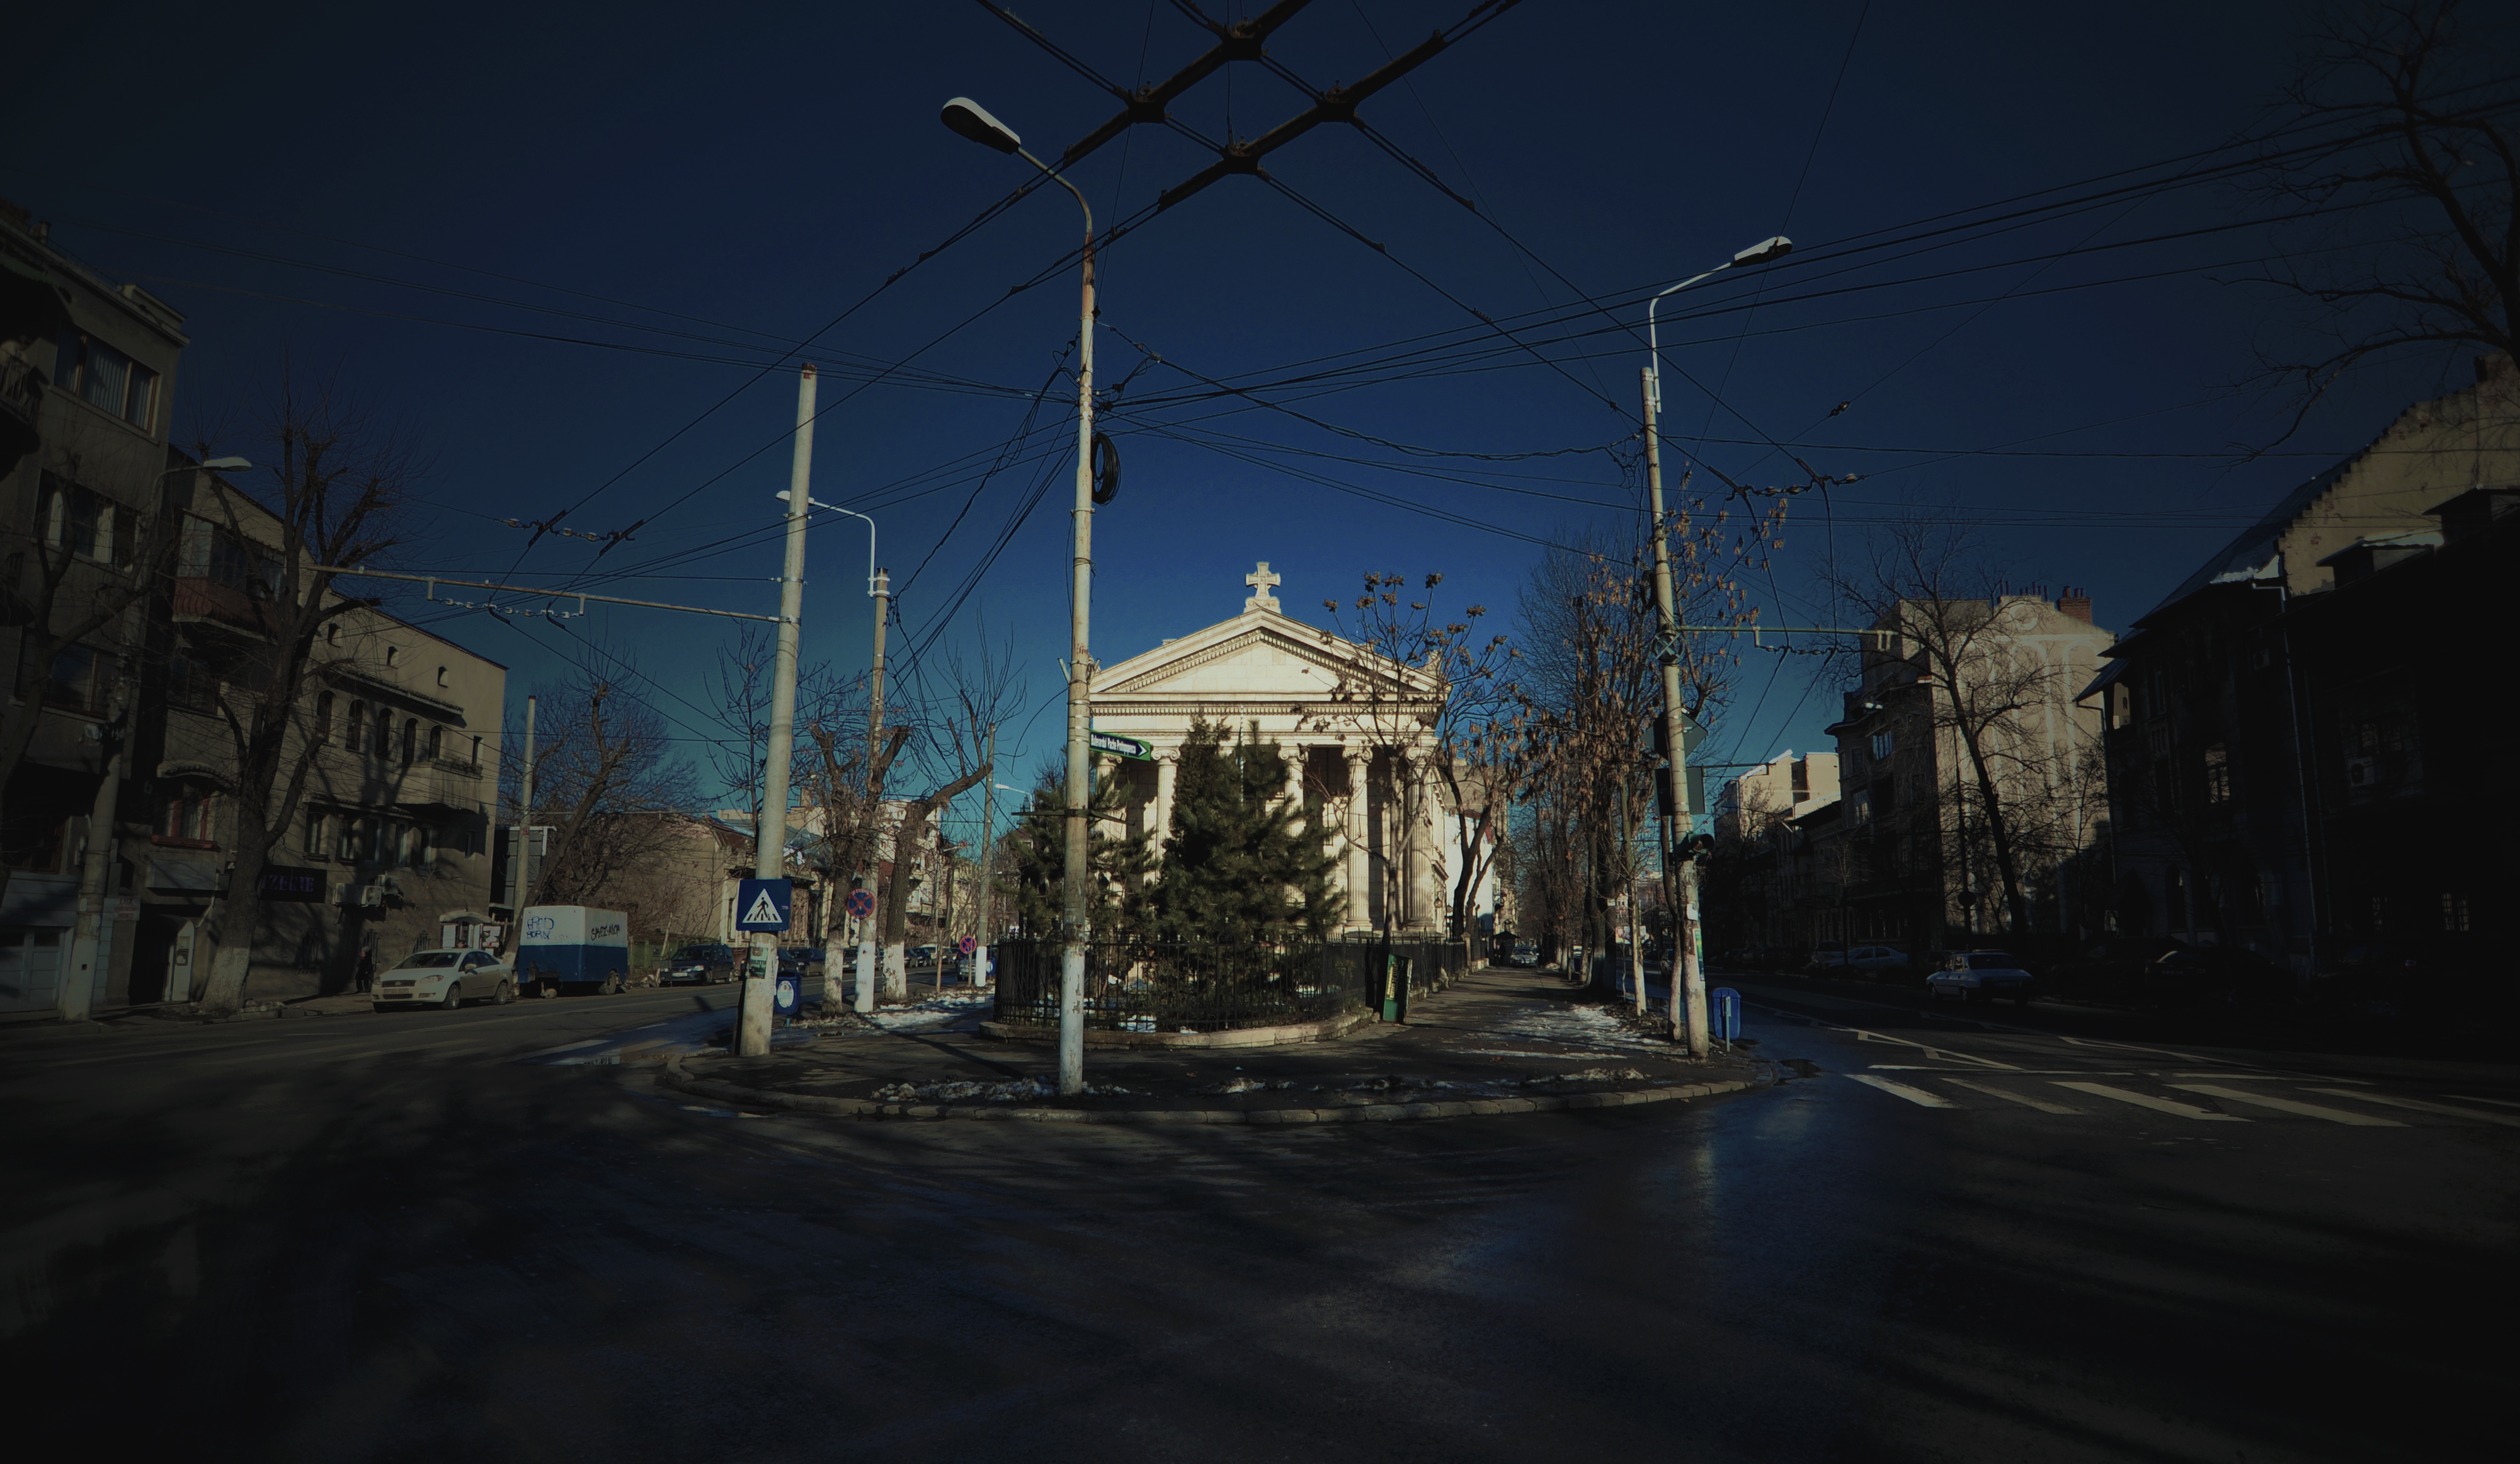
snow, winter, light, architecture, sky, road, street, night, photography, building, alley, photo, cityscape, evening, greek, religion, darkness, church, street light, christian, lighting, photos, religious, de, infrastructure, churches, fotografie, christianity, romana, orthodox, eastern, romania, bucharest, screenshot, bor, biserica, arhitectura, orthodoxy, romanian, ortodoxa, ortodoxia, ortodoxie, ecclesiastical, bisericeasc, cladire, edificiu, bucuresti, bisericagreaca, bisericagreceasca, lmibiiaa19471, cre tinism, cre tin, urban area